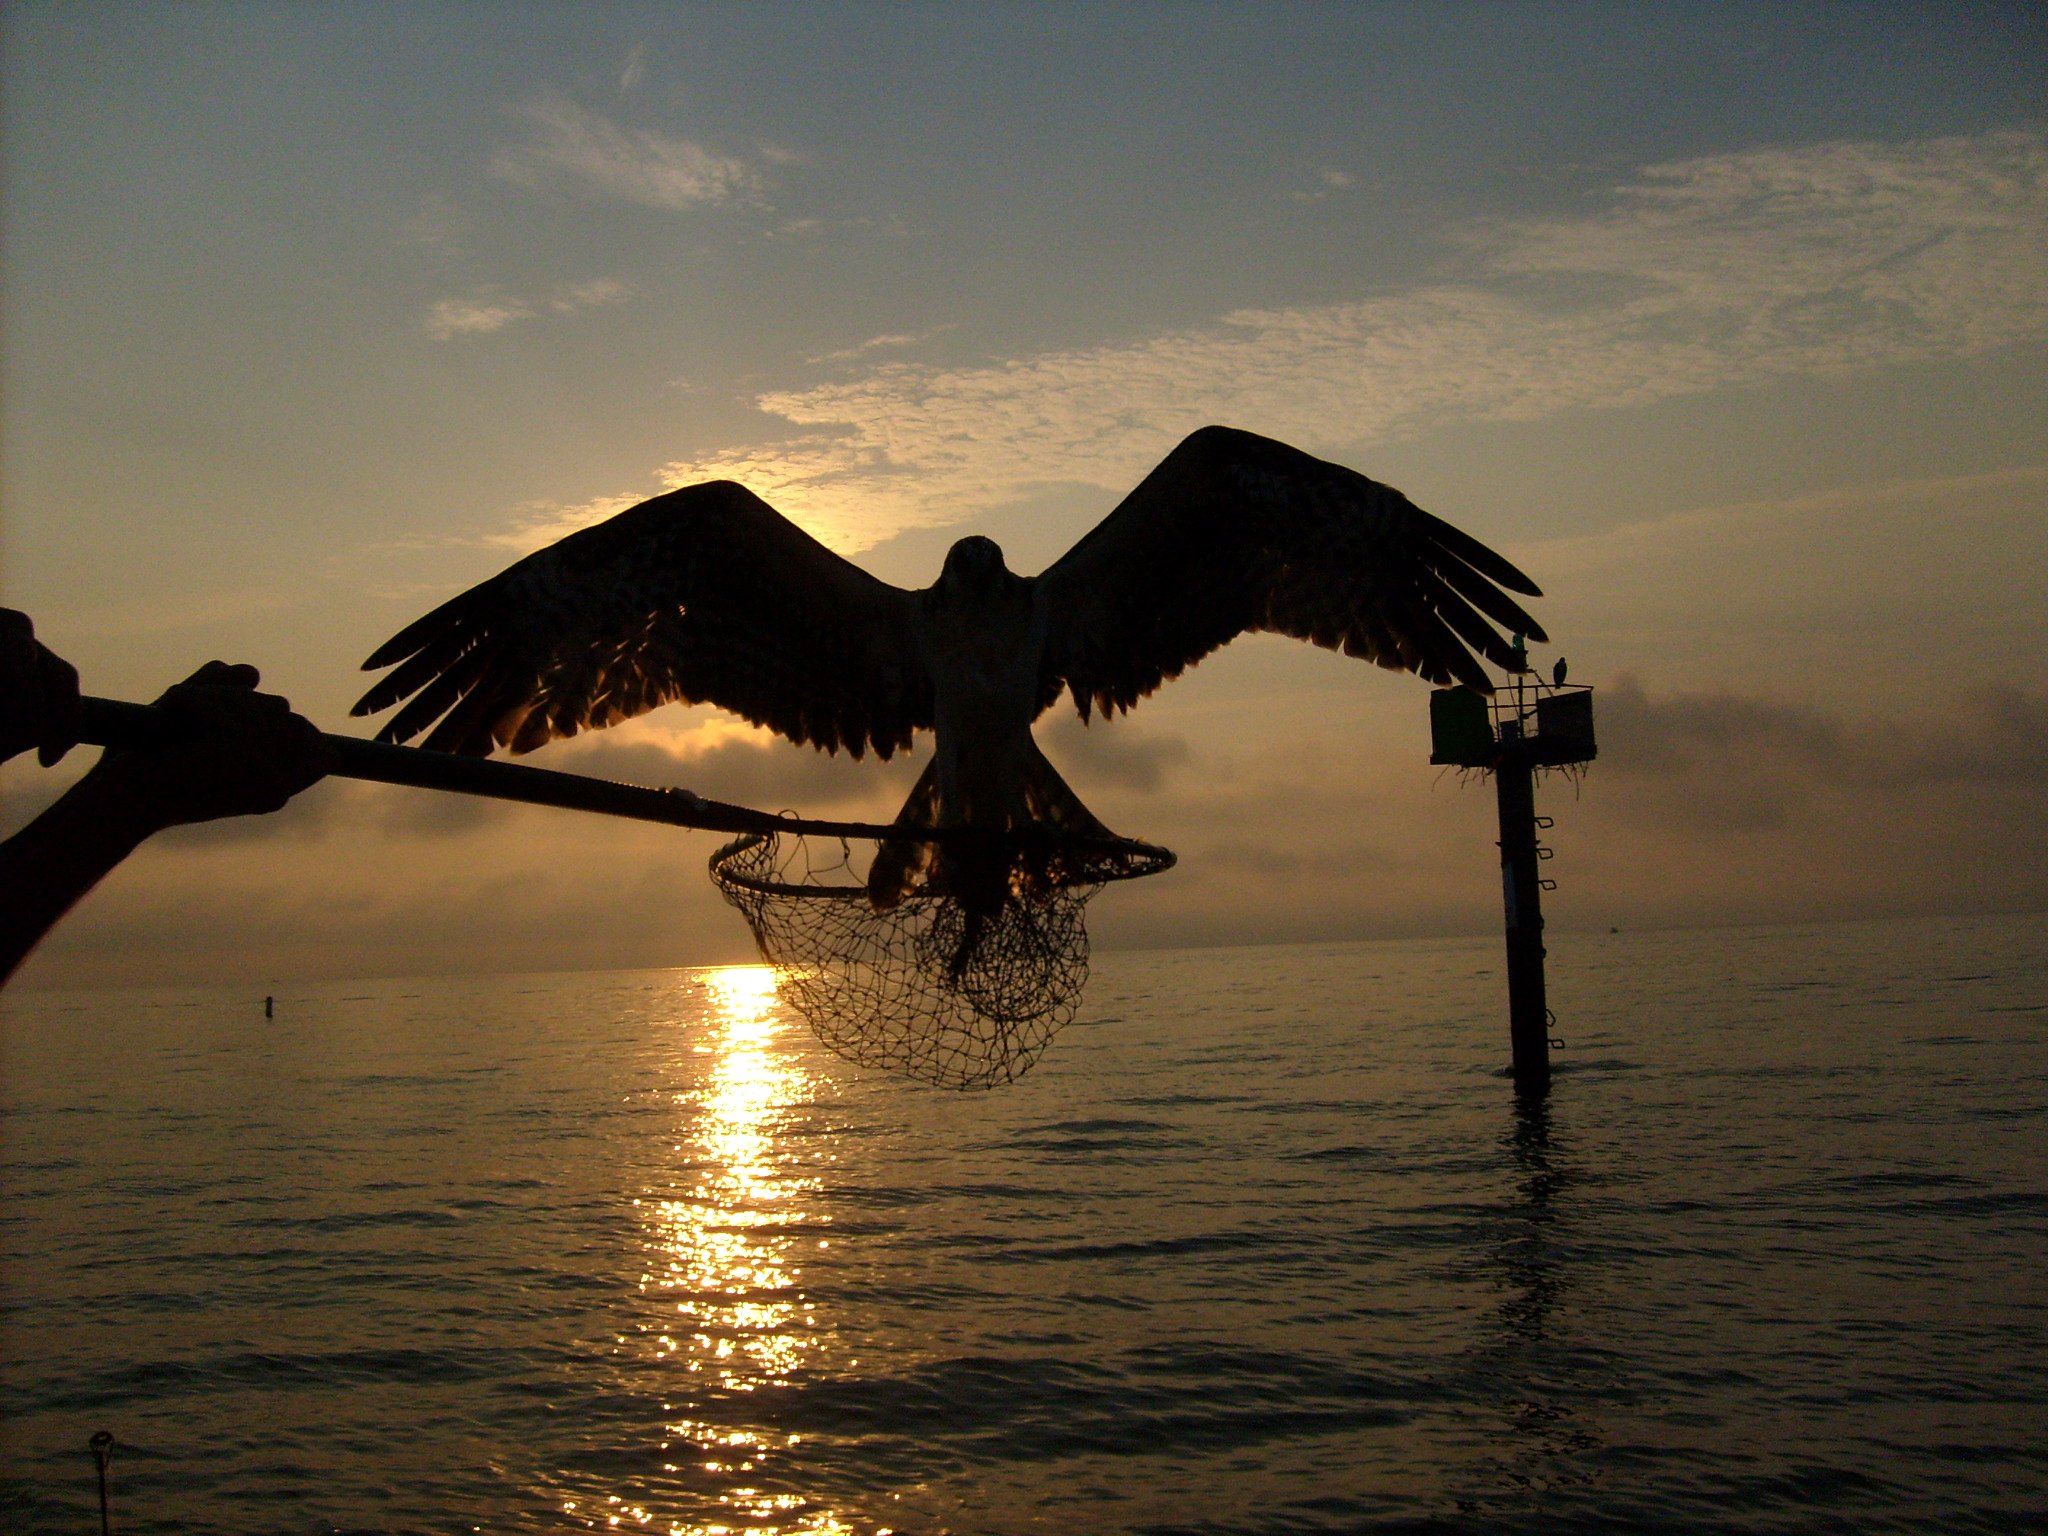
sea, silhouette, bird, wing, sunrise, sunset, sunlight, morning, dawn, dusk, evening, reflection, bay, predator, avian, raptor, net, osprey, chesapeake, pandion, haliaetus